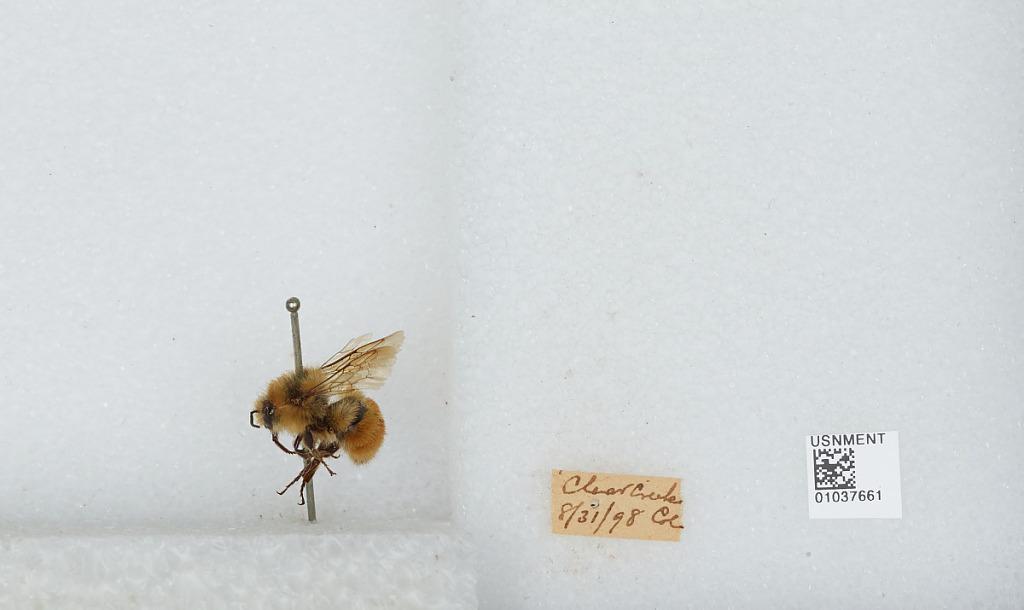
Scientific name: Bombus (Pyrobombus) ternarius Say
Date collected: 1898-8-31
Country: United States
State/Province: Colorado
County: Clear Creek
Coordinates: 39.5984, -105.644